Stapleford Miniature Railway

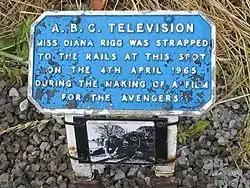
"The Avengers" location plate

The SMR featured in a 1965 episode of the television show "The Avengers" called "The Gravediggers", where Emma Peel (played by Diana Rigg) was tied to the railway track until Steed rescued her just in time.